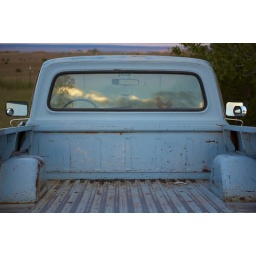
dog in cab of truck